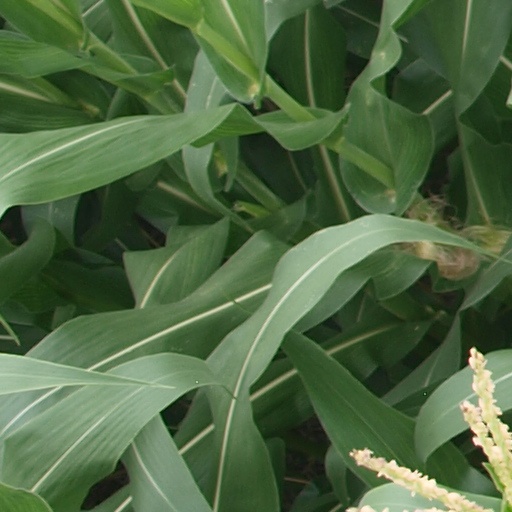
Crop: maize; corn